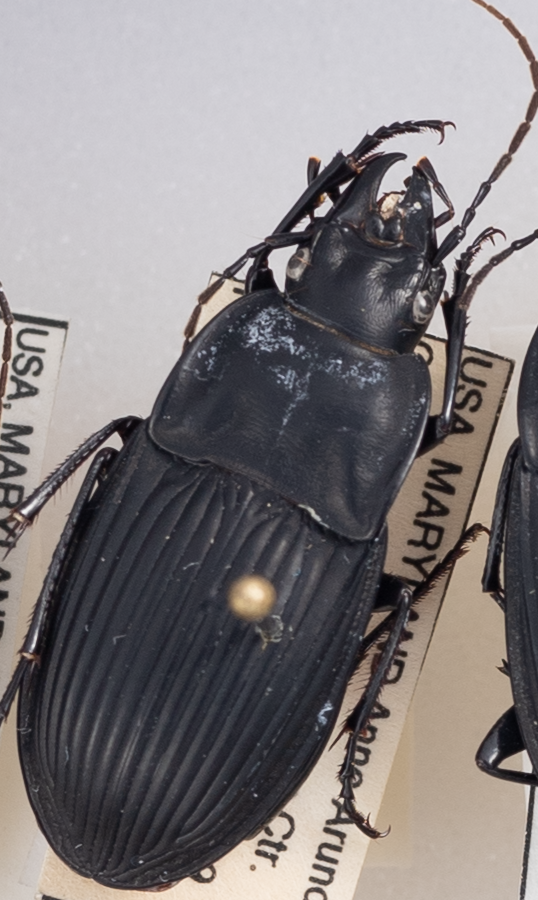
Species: Dicaelus dilatatus dilatatus
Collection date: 2021-07-08
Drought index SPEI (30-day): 1.084
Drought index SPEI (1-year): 2.09
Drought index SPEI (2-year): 1.498